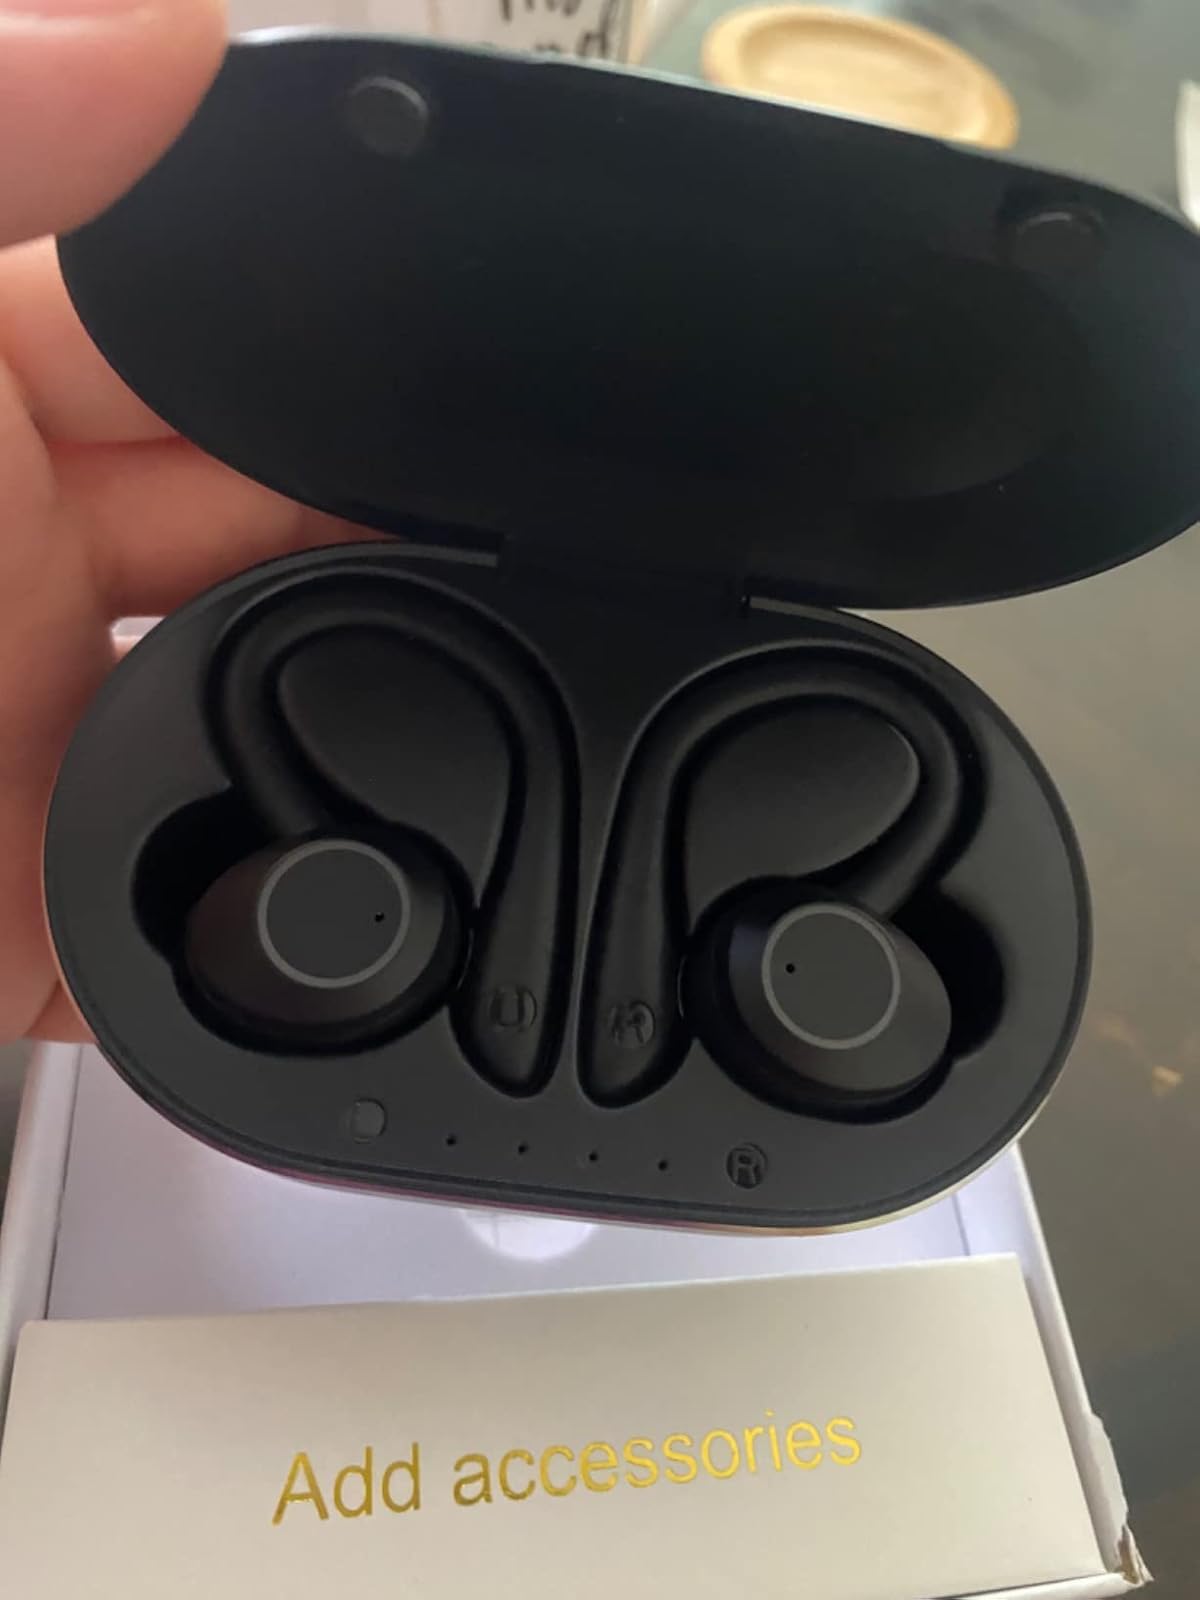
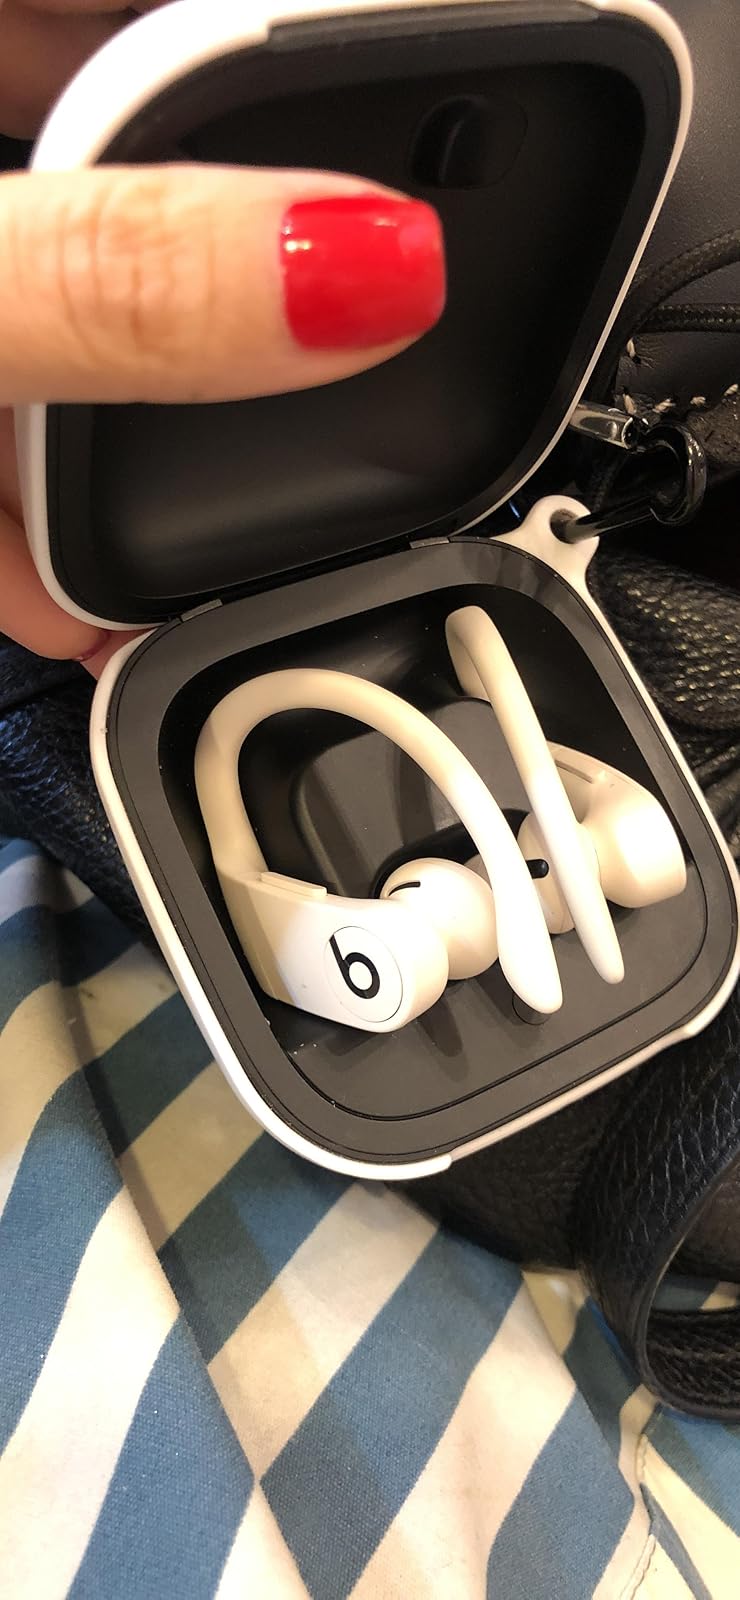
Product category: earbuds
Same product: no